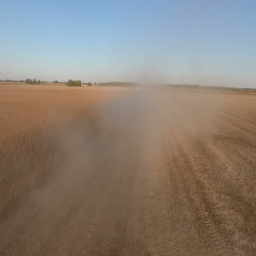
combine harvesting a field in late evening